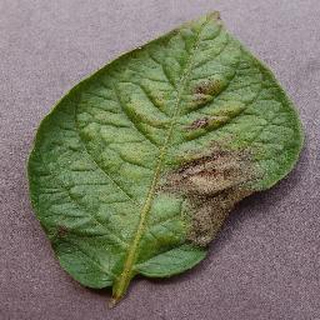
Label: potato_late_blight